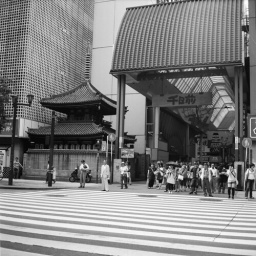
Sennichimae street as it crosses Sennichimae road (yes, they're named the same) by Chikurinji temple.